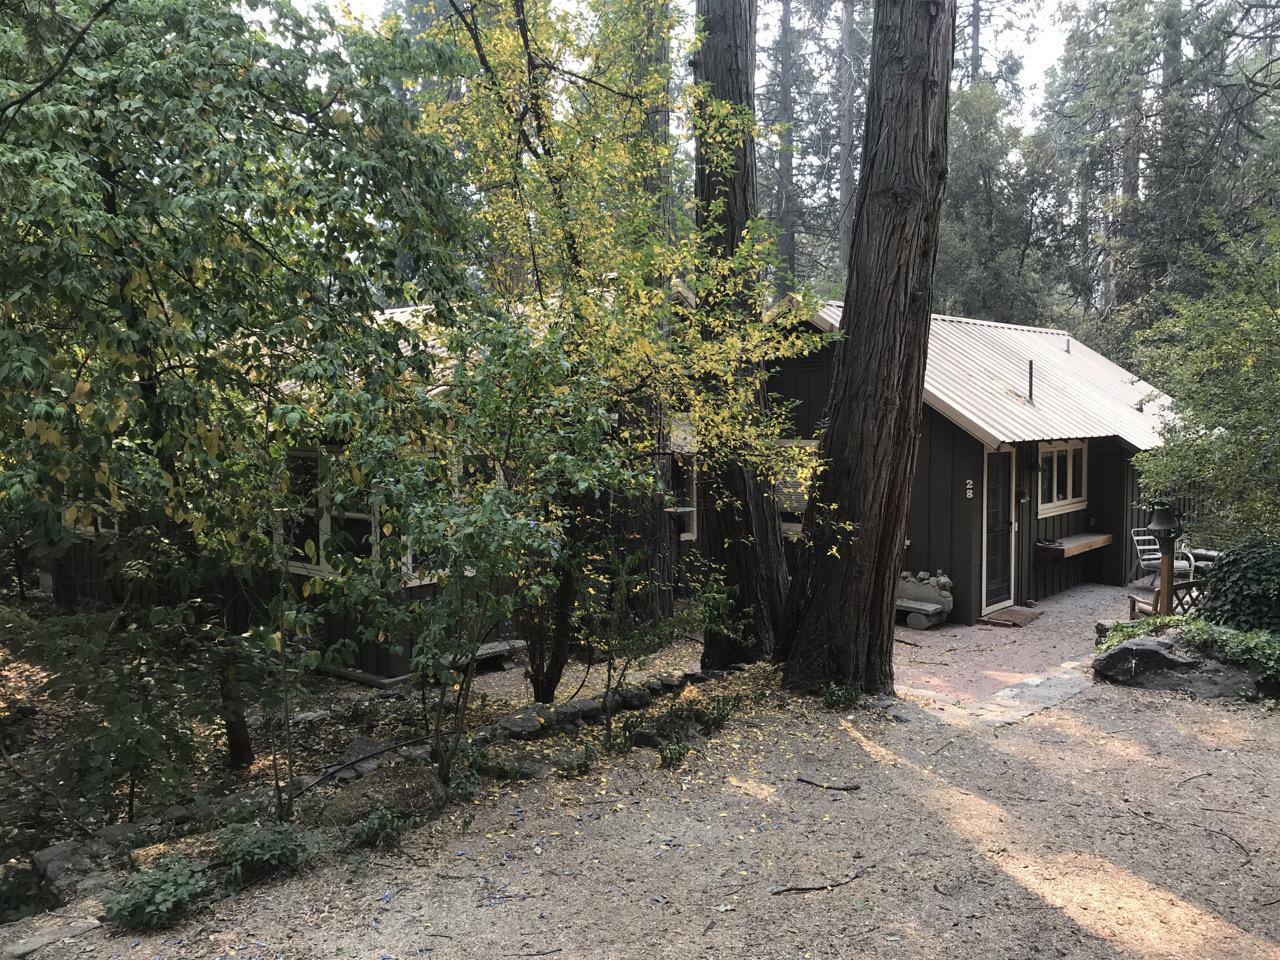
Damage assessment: no_damage